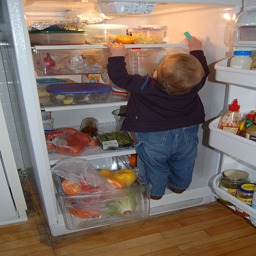
A young boy climbing up the inside of a refrigerator.
A little boy standing on the bottom shelf of a refrigerator
A toddler climbs on the shelves of a small refrigerator.
A small child climbing the inside of a fridge
A young child standing inside of a refrigerator.